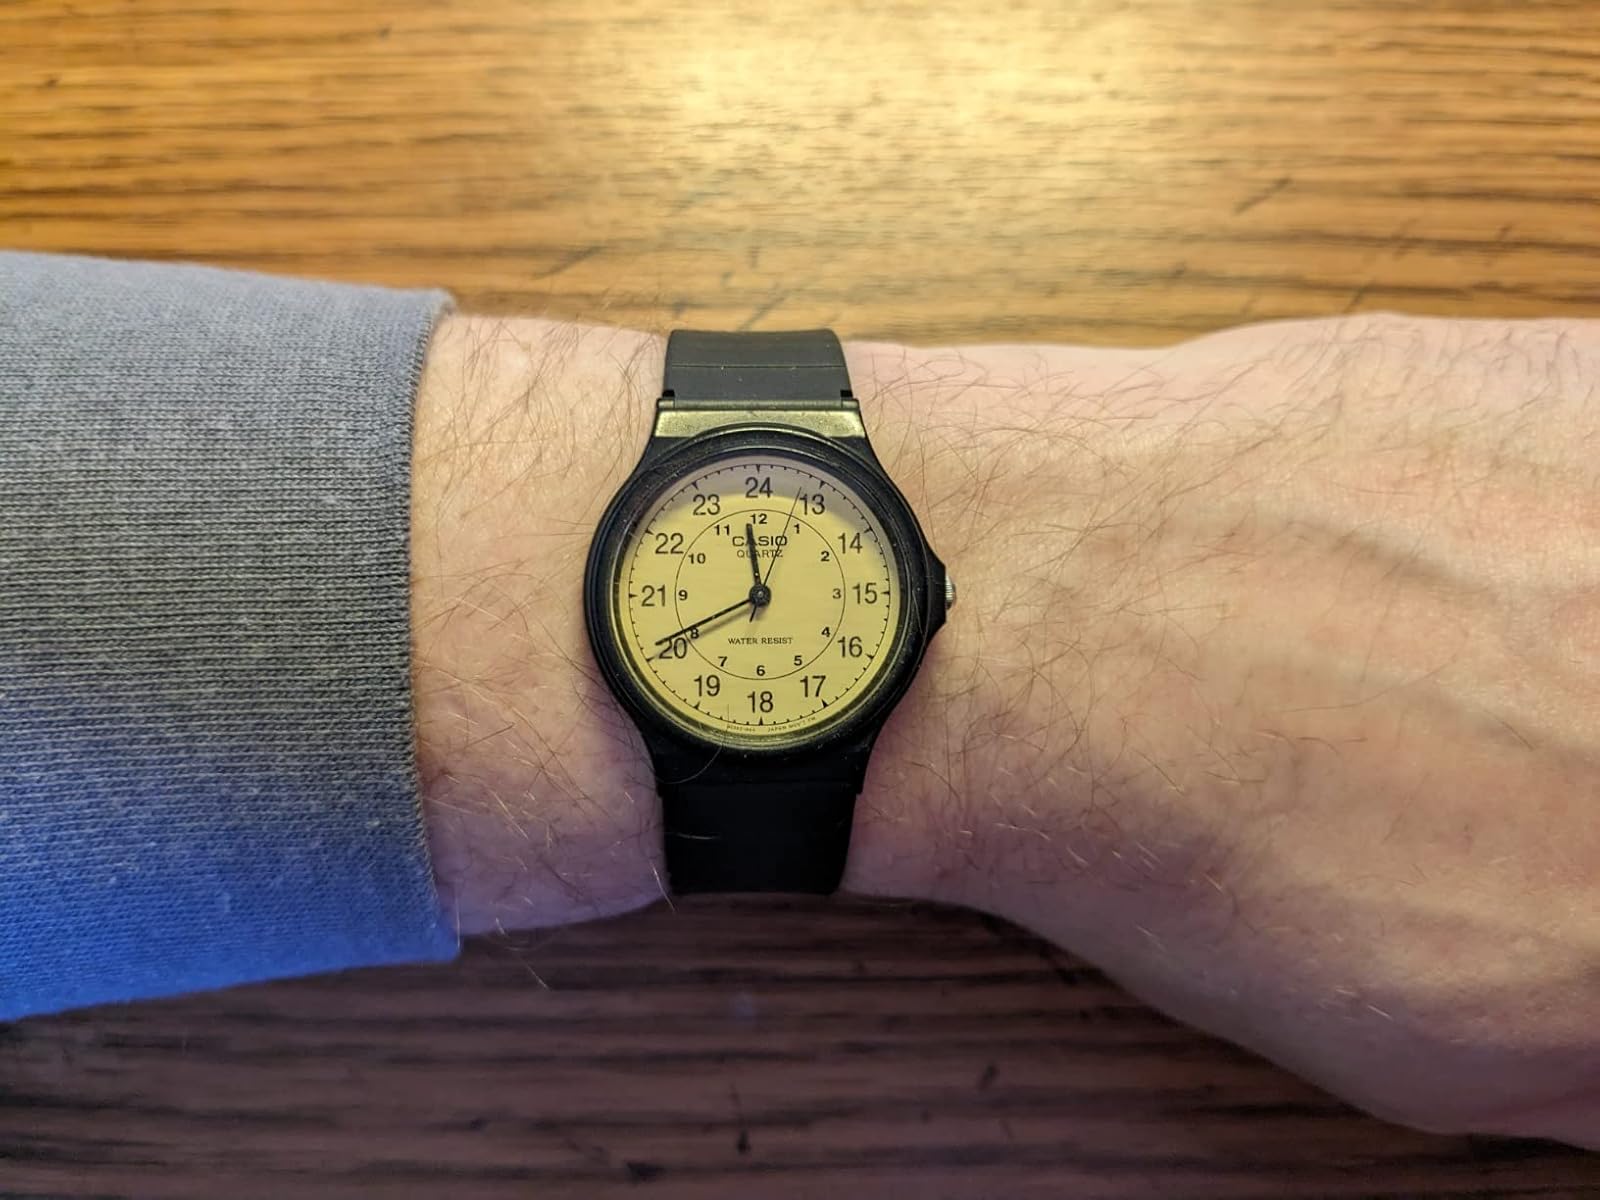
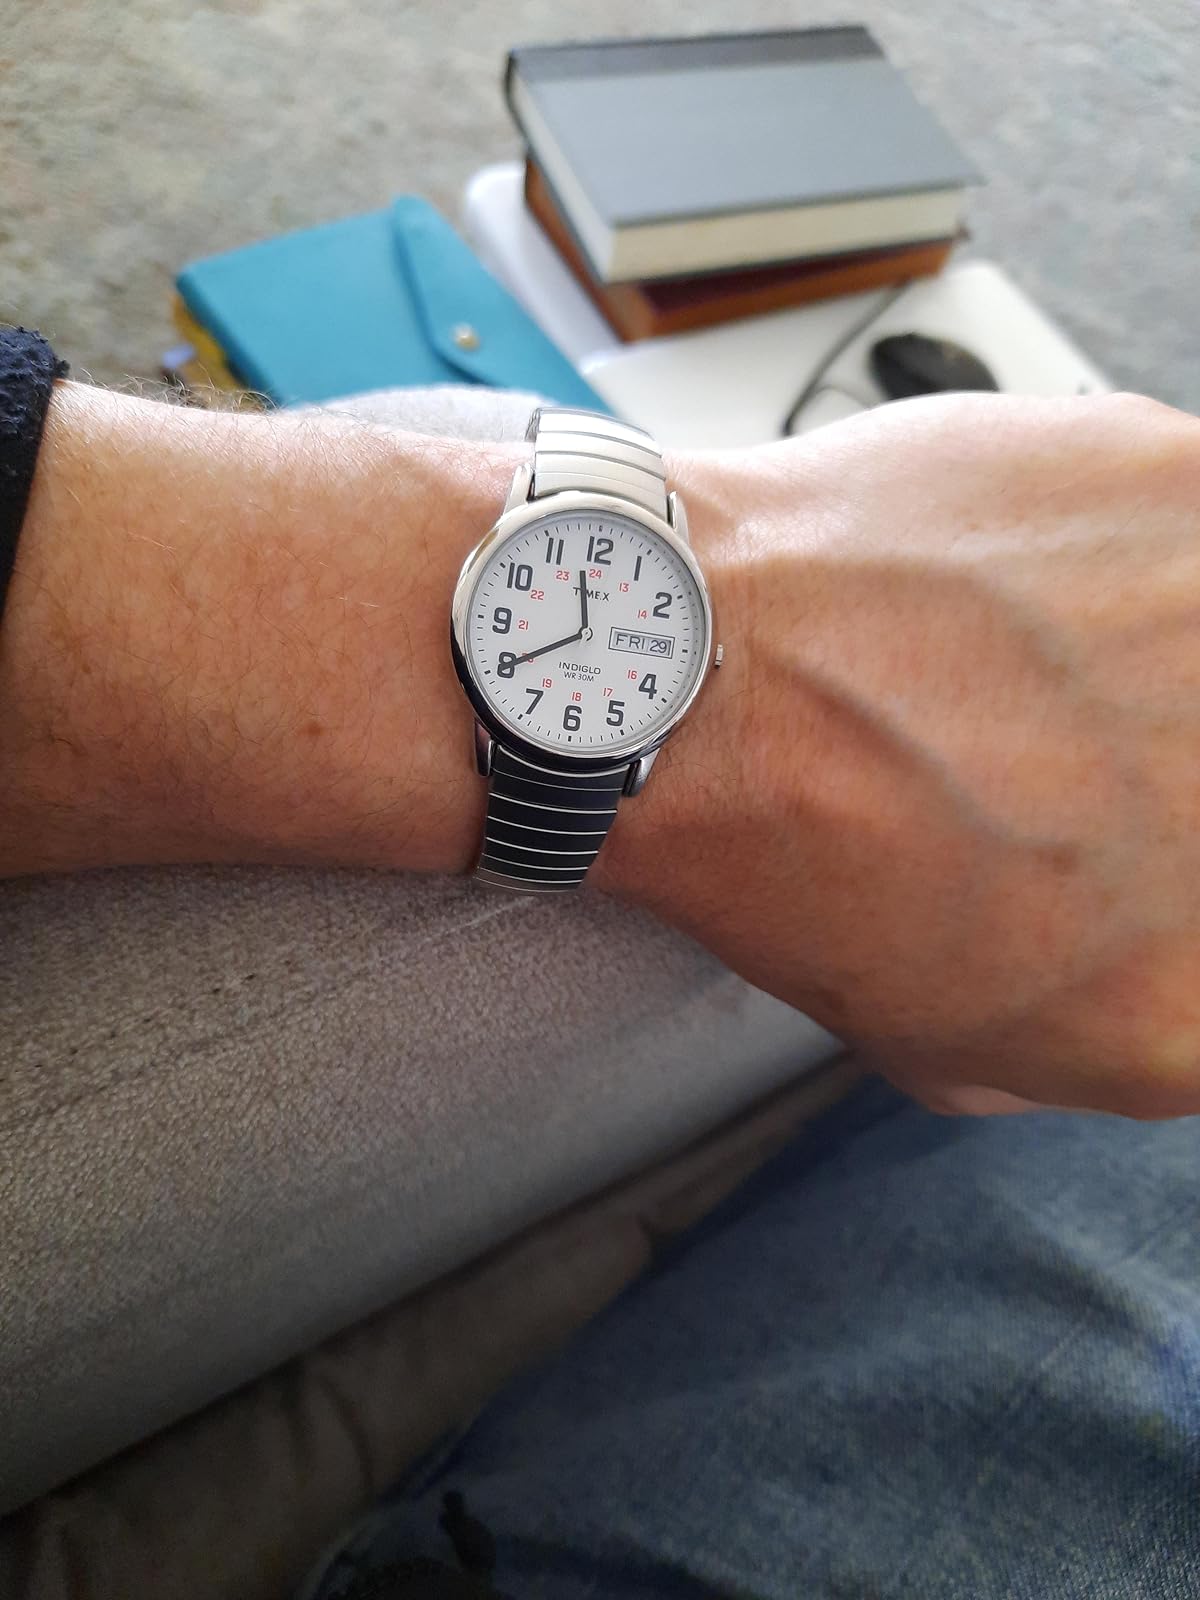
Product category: accessories_watch
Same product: no